Al Ain National Museum

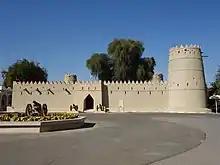
Sheikh Sultan Bin Zayed Fort in the museum's vicinity

The museum, the oldest in the UAE, is located next to the Eastern Fort (or Sultan Bin Zayed Fort). It is on the eastern side of the Al Ain Oasis, the largest oasis in Al Ain. It was built by the former UAE President, Sheikh Zayed Bin Sultan Al Nahyan, to house archaeological finds from the surrounding area, including the Hafit-era 'beehive' tombs near Mezyad. The museum was inaugurated by Sheikh Tahnoun bin Mohammed Al Nahyan, the Ruler's Representative in the Eastern Region, on 2 November 1971.